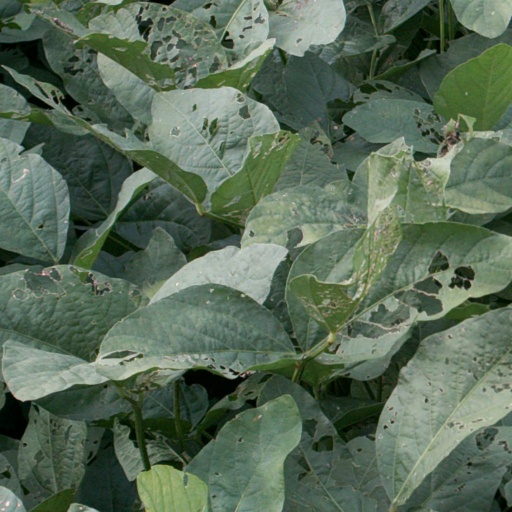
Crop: soybean